ROKS Cheonan sinking

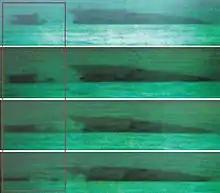
Thermal image of "Cheonan" sinking

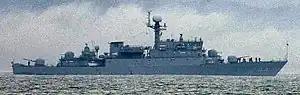
Another "Pohang"-class corvette, "Sinsung"

On the night of the sinking, the U.S. and South Korean navies were engaged in joint anti-submarine warfare exercises 75 miles (121 km) away. This was part of the annual "Key Resolve/Foal Eagle" war exercise, described as "one of the world's largest simulated exercises", involving many U.S. and South Korean warships.